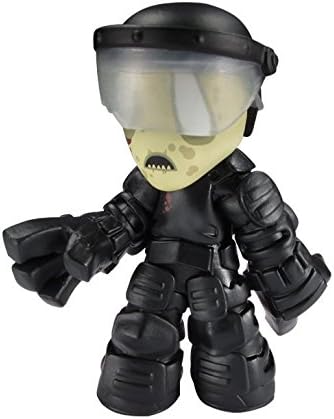
Funko Walking Dead Prison Guard Walker 7" Vinyl Figure
Category: Toys & Games
From the Manufacturer Get this Walking Dead Prison Guard Walker 7-Inch Vinyl Figure for your Walking Dead collection! One of three 7-Inch figures in the collection. Includes Prison Guard Walker figure as he stands in his black riot gear, all in a window display box.
Features: Funko did it again! | Perfect for your desk or shelf | Collect them all!